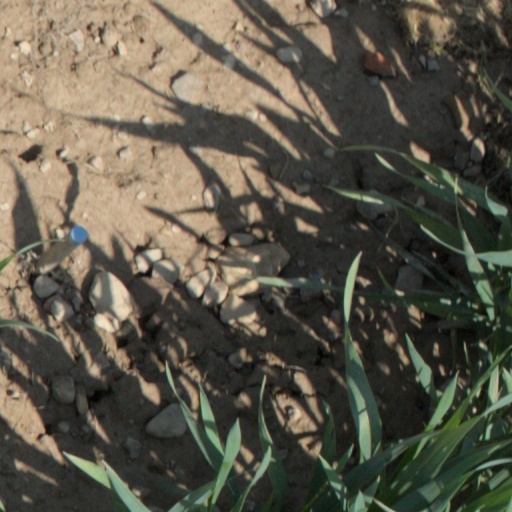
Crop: wheat